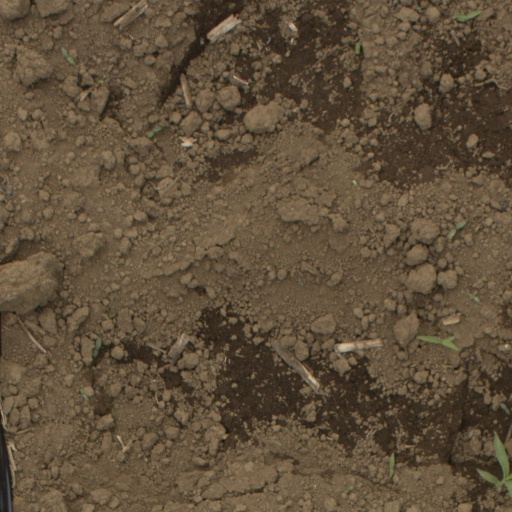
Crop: Jerusalem artichoke